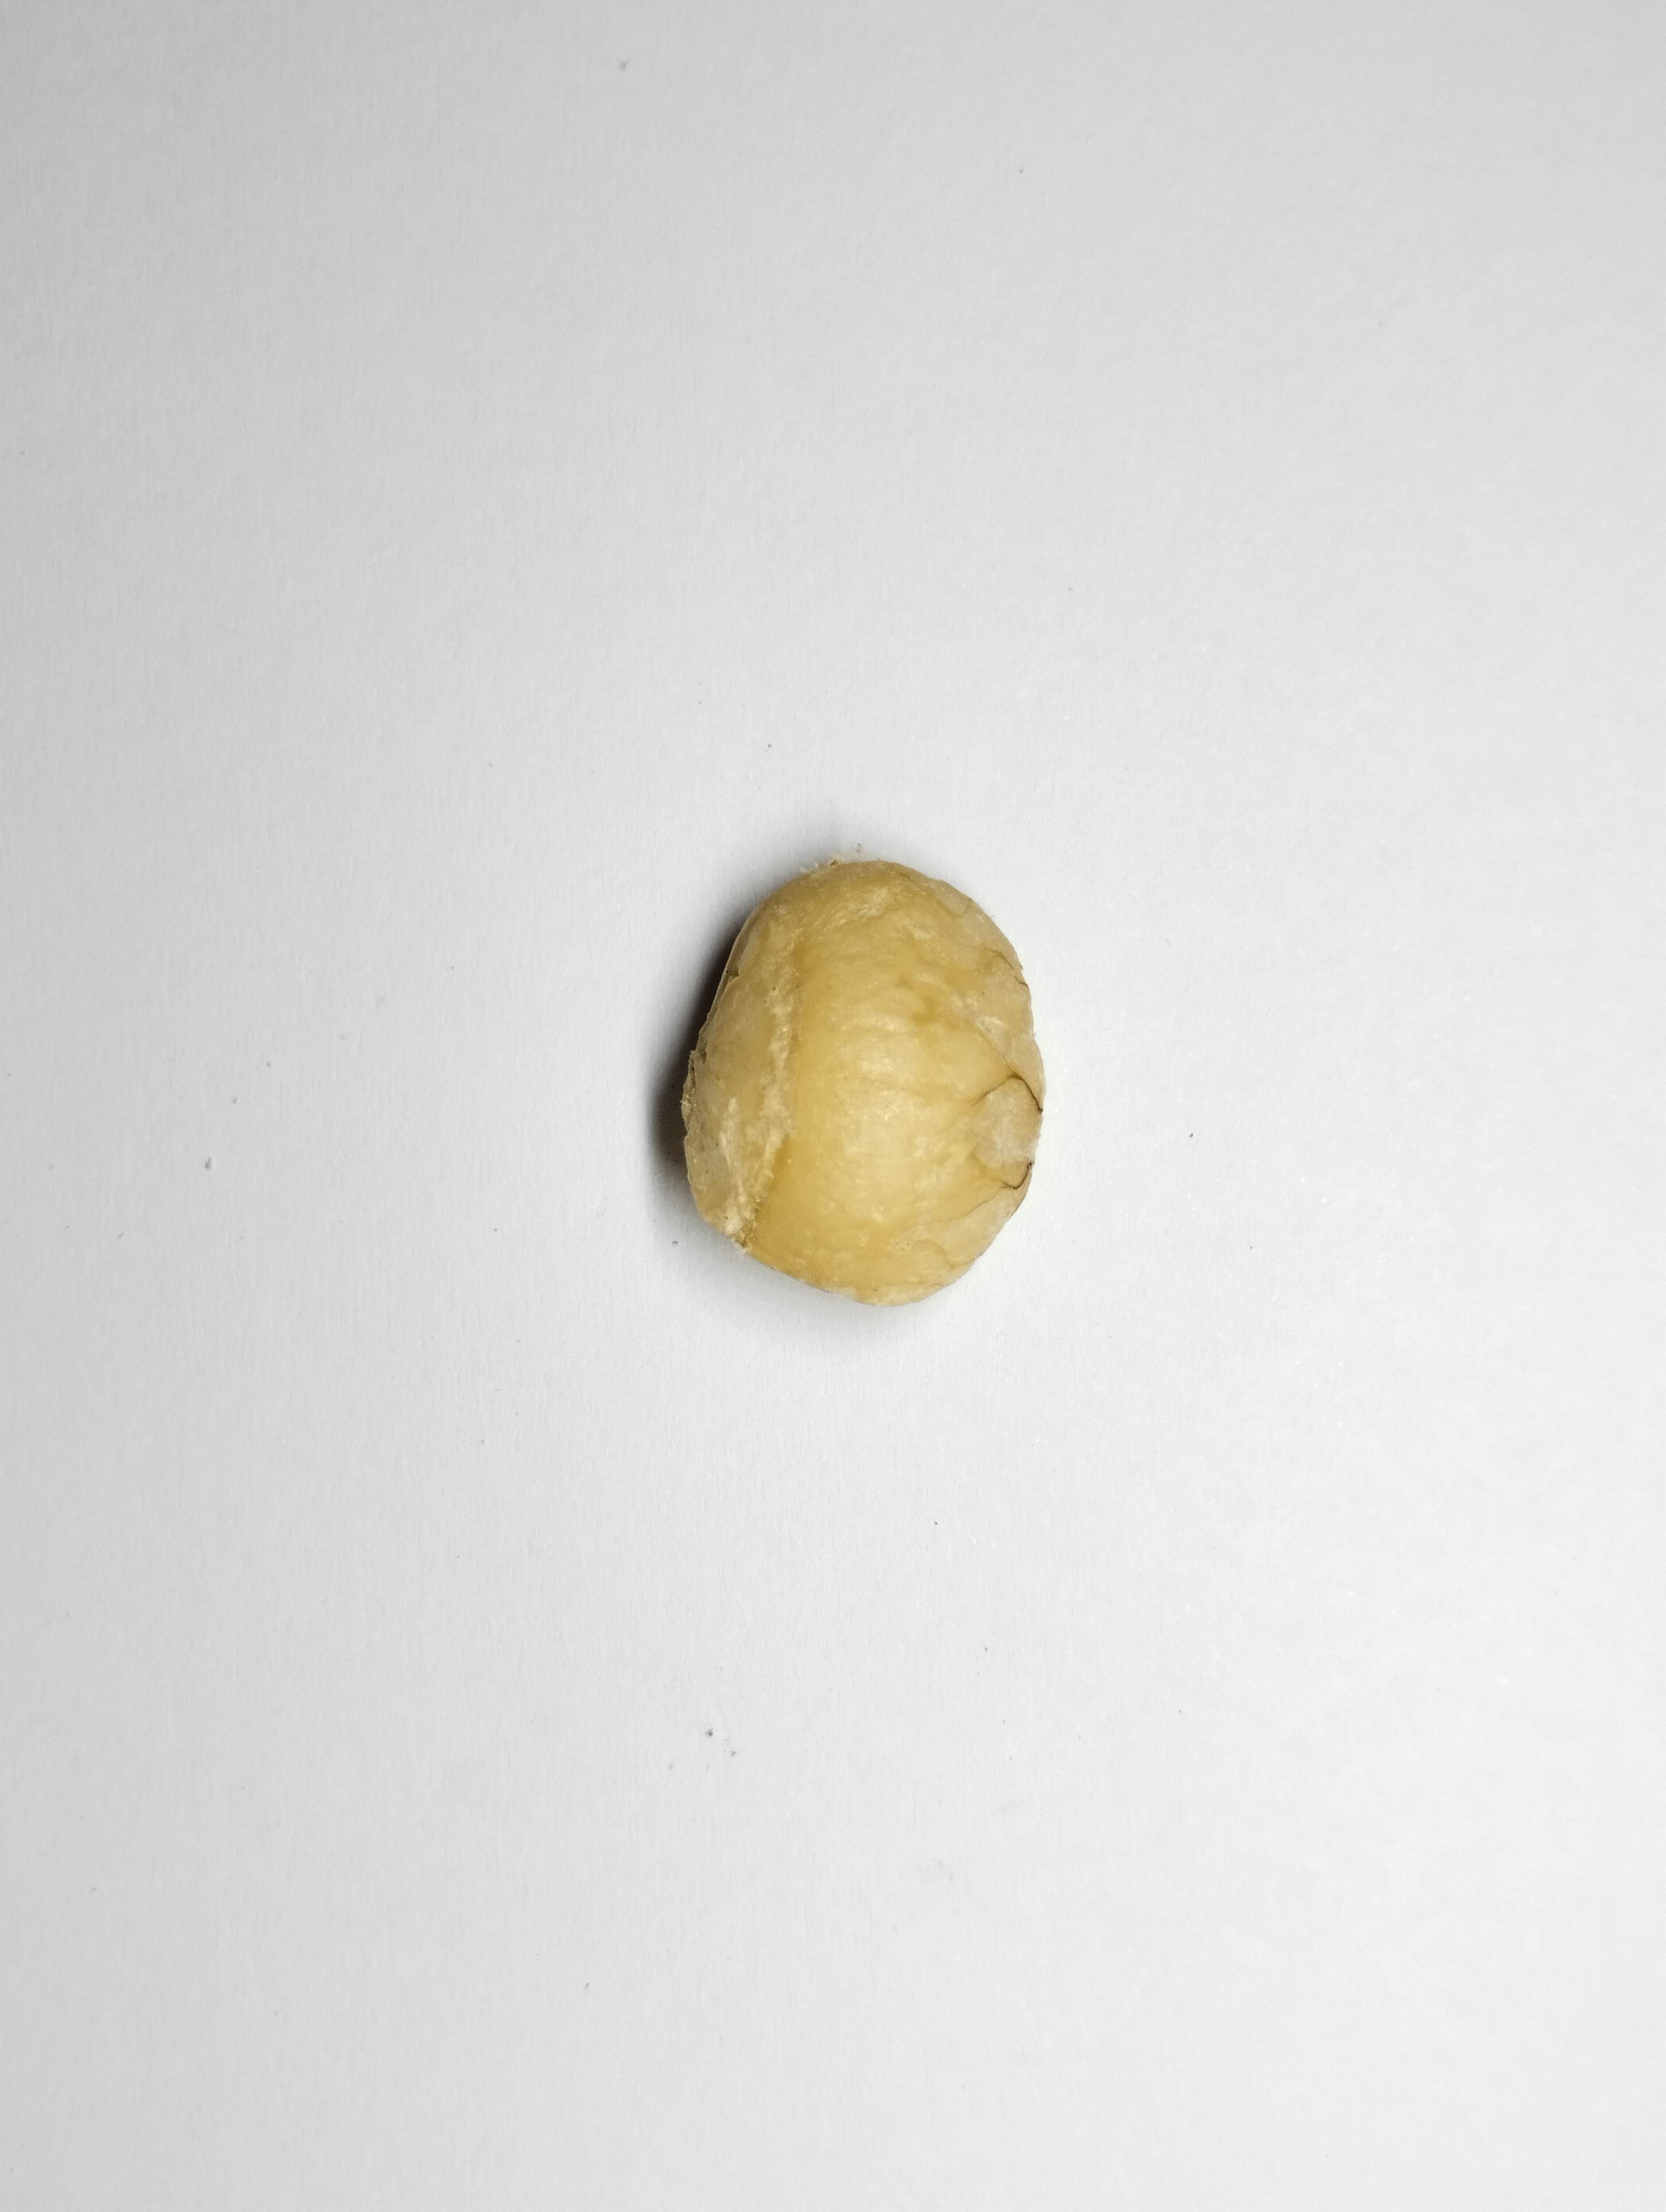
Label: bagus (good seed)